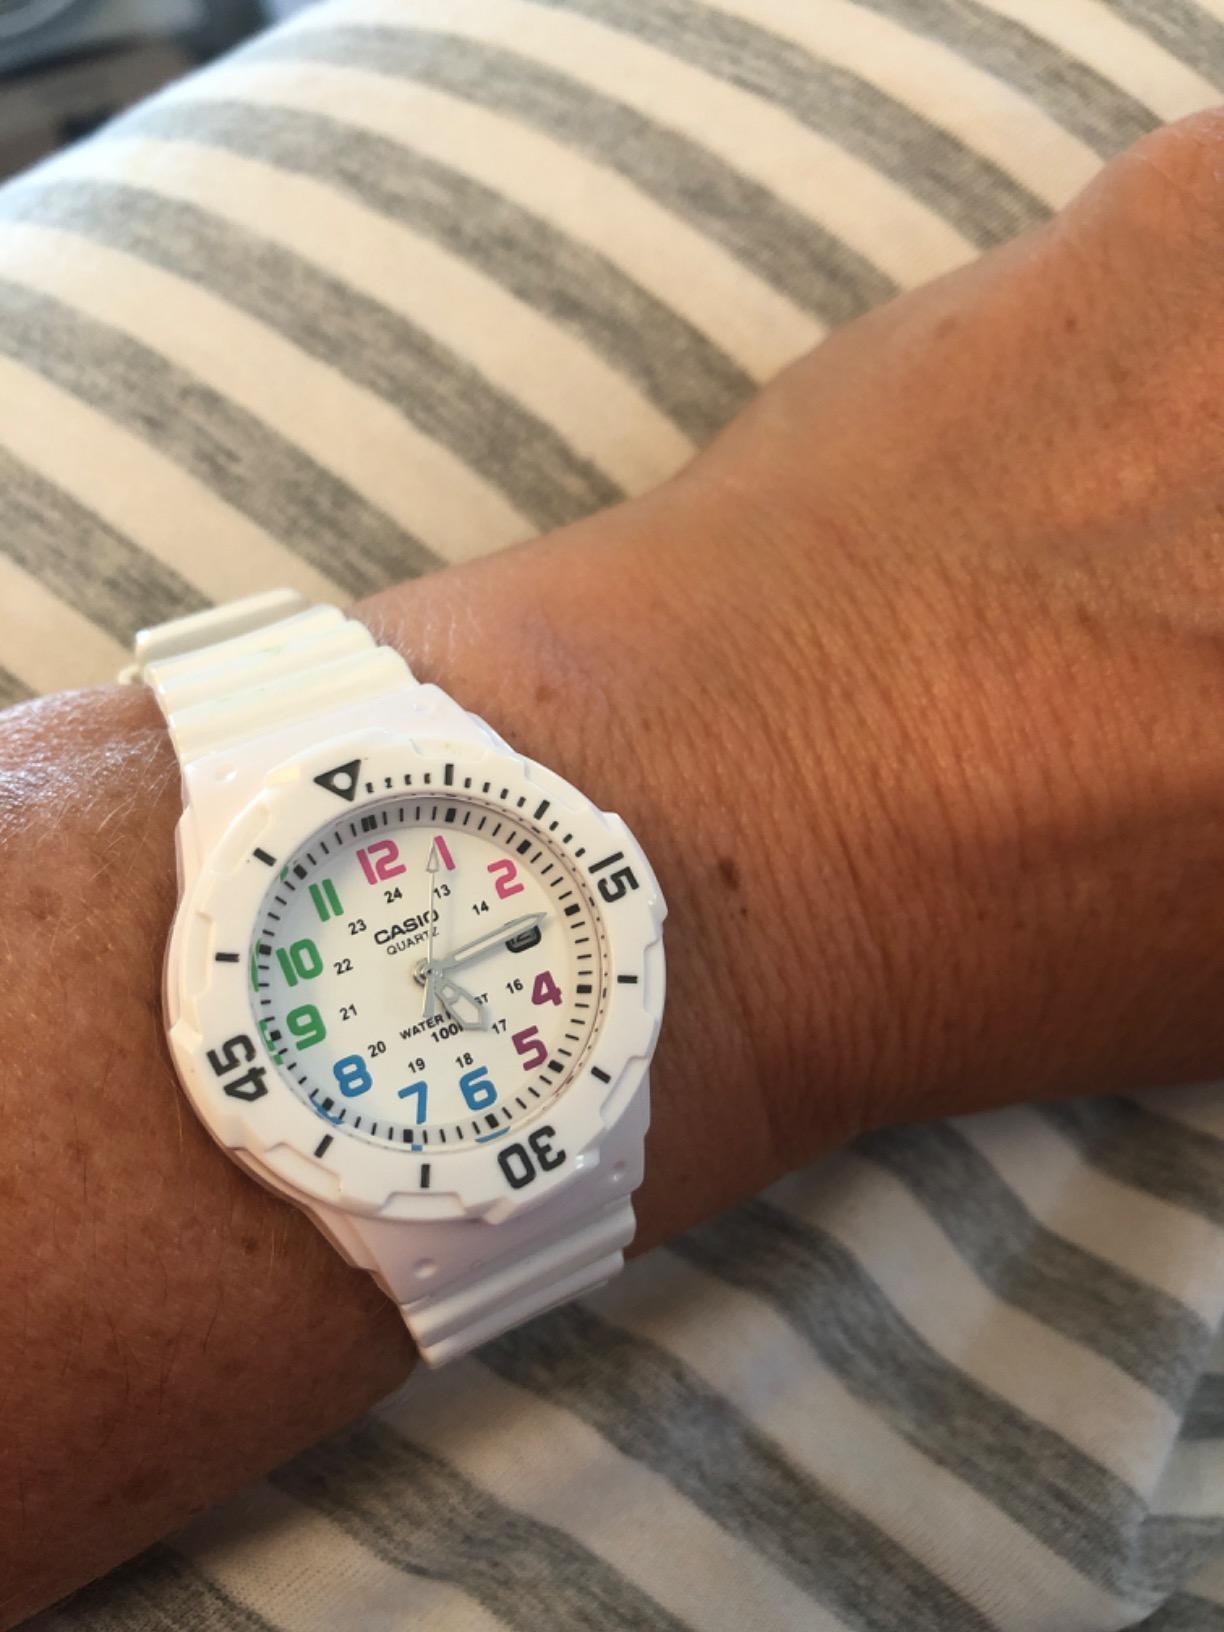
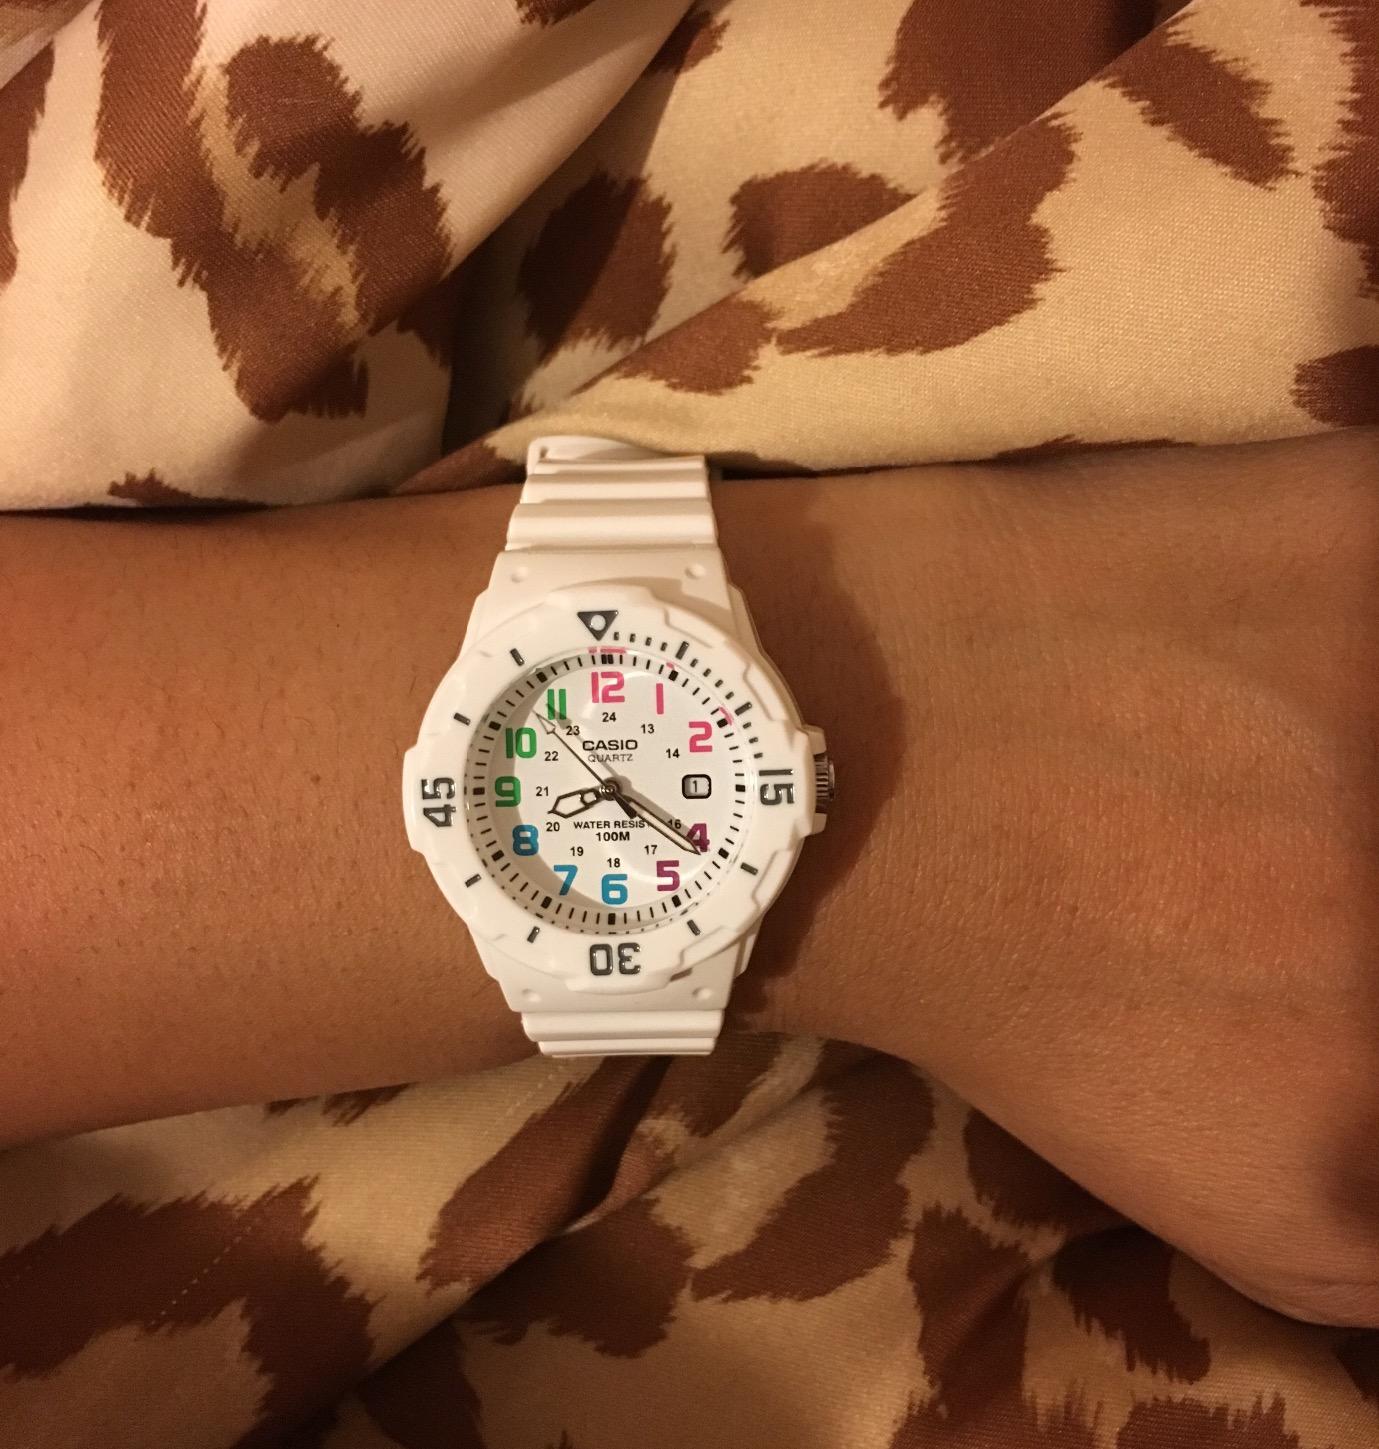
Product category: accessories_watch
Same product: yes